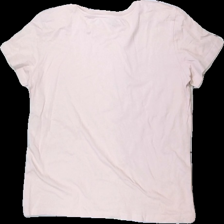
View: back
Type: T-shirt
Category: Ladies
Brand: Not in the list
Colors: Pink
Material: 100% bomull
Pattern: Other
Cut: C-collar
Season: All
Price range: 50-100
Recommended usage: Reuse
Description: t-shirt med ribbad krage
Comment: storlek och märke saknas